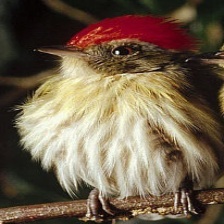
Species: STRIPPED MANAKIN
Scientific name: MACHAEROPTERUS REGULUS